AN/MPQ-64 Sentinel

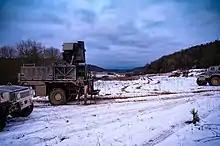
AN/MPQ-64A3

AN/MPQ-64A3 is mounted on a 2.5 ton trailer with an on-board power generator, towed by an armored Family of Medium Tactical Vehicles (FMTV) truck.